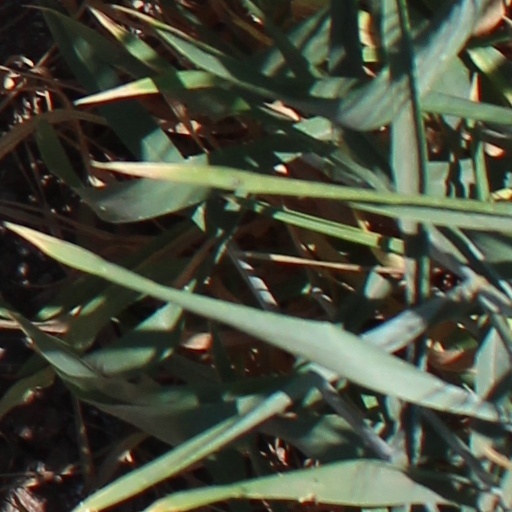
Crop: wheat